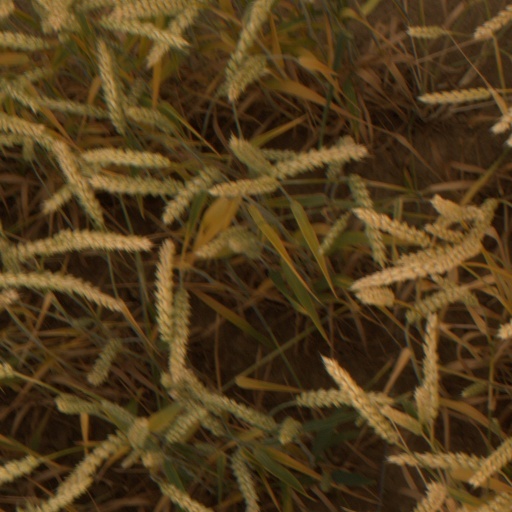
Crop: wheat